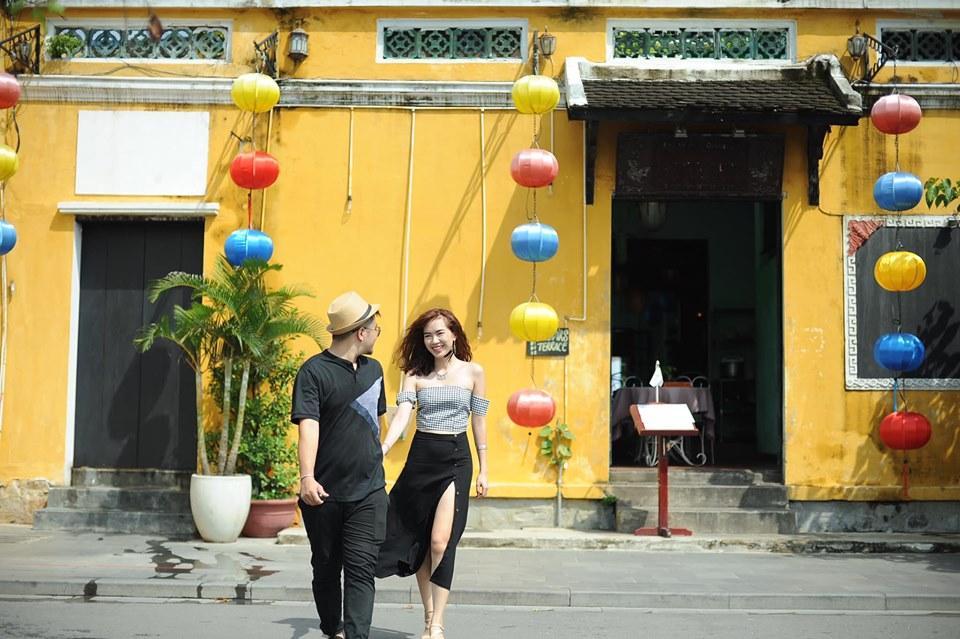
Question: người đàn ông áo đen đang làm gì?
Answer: người đàn ông áo đen đang nắm tay cô gái